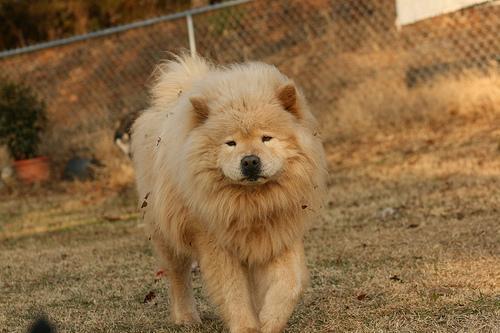
chow